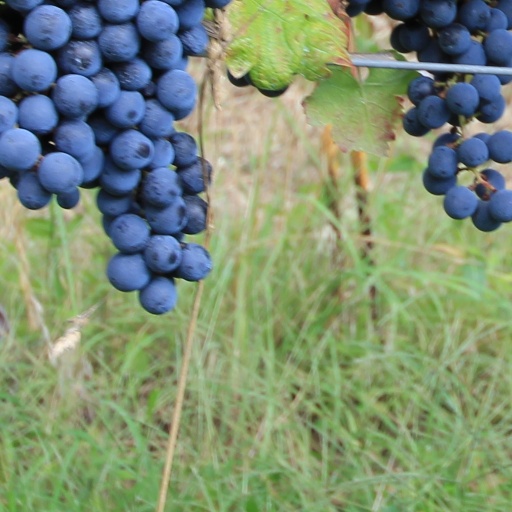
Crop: grape